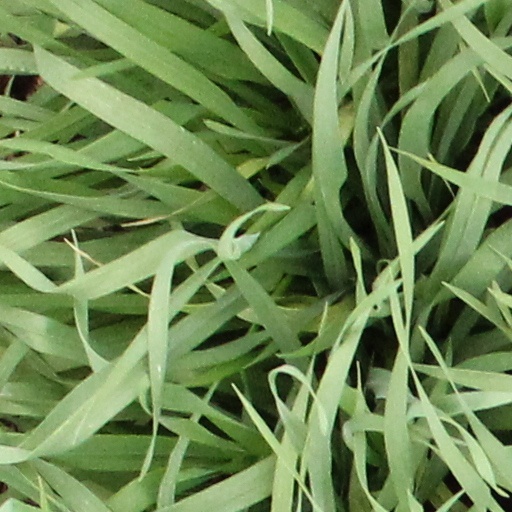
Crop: wheat